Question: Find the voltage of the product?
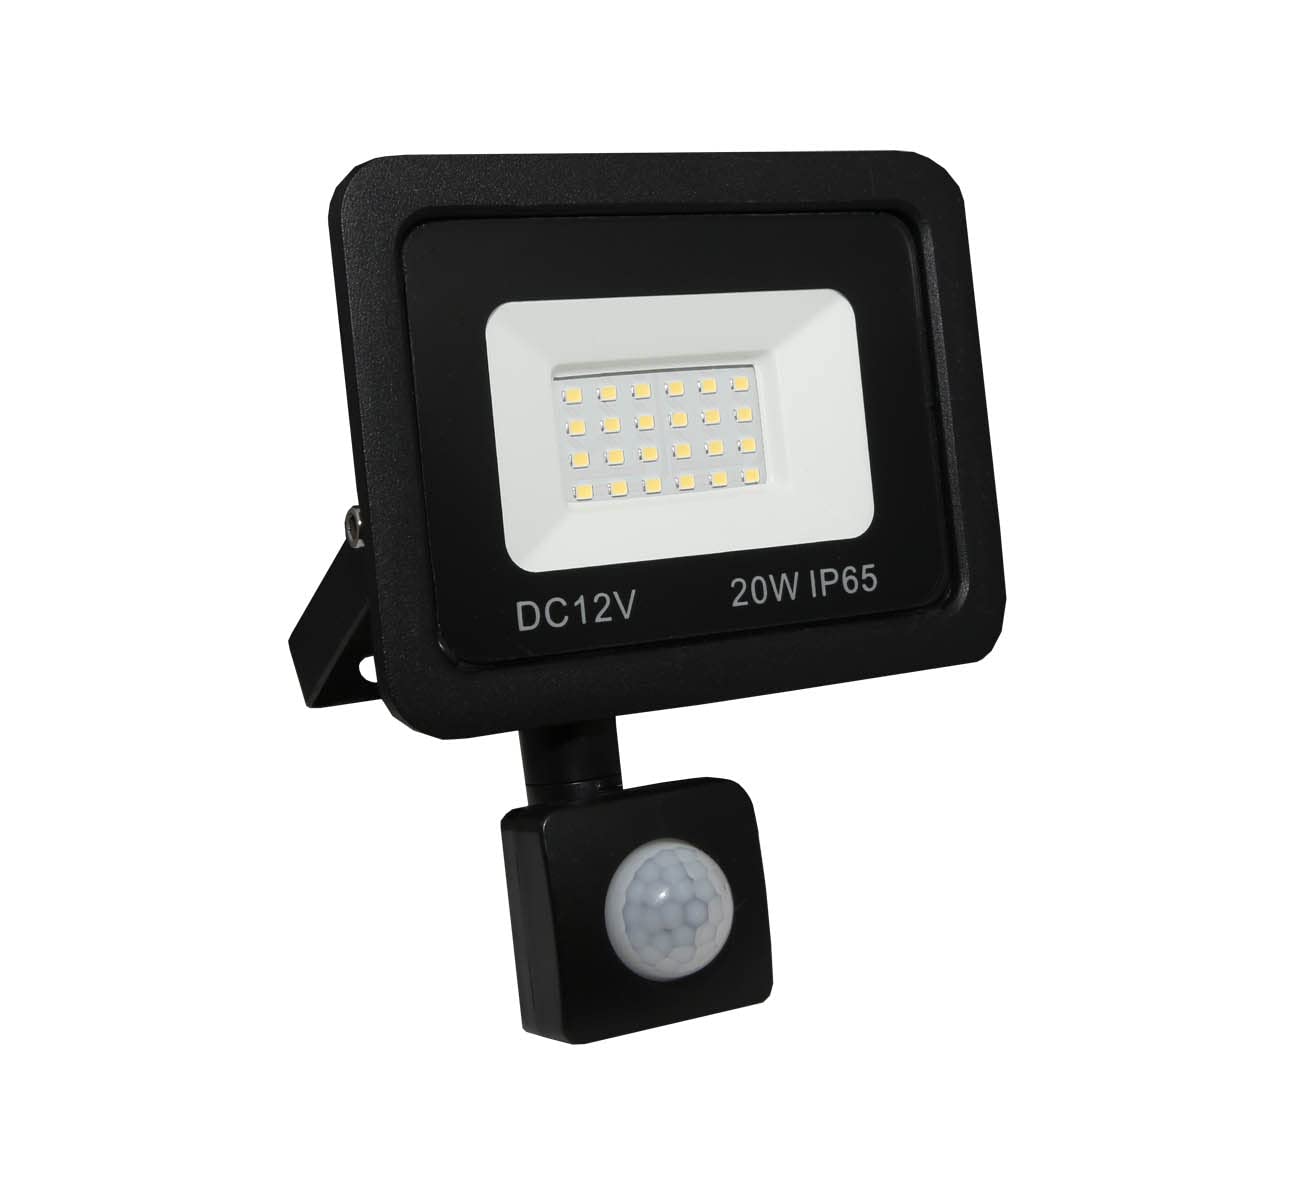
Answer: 12.0 volt